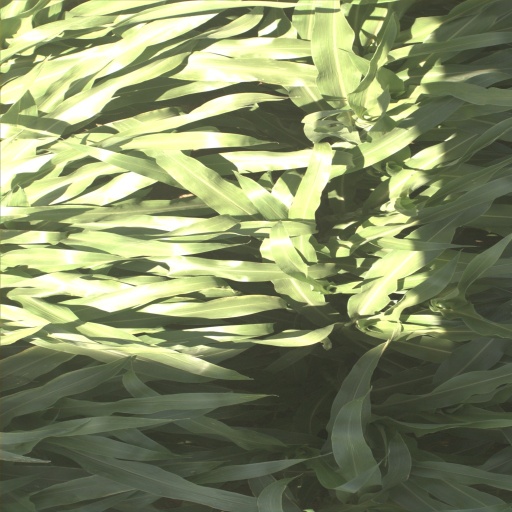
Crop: sorghum